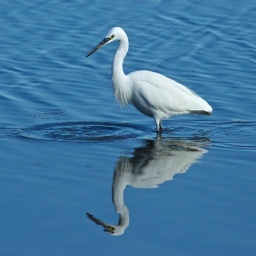
with apolgies to elton john ,4 shots all taken this week over water with the clear blue skies reflecting nicely